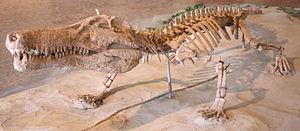
Hsisosuchus est un genre éteint de crocodyliformes, un clade qui comprend les crocodiliens modernes et leurs plus proches parents fossiles. Ses différentes espèces ont été découvertes dans le Jurassique de Chine, plus précisément dans la province du Sichuan.
La formation de Dashanpu est une formation géologique chinoise d'âge Jurassique moyen, soit il y a entre 174,1 ± 1,0 et 163,5 ± 1,0 Ma. Cette formation est célèbre pour les fossiles qu'elle renferme et, en particulier, ses dinosaures.